Henry Ludington

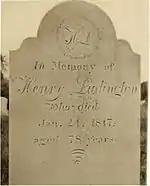
Ludington tombstone

Ludington died at the age of 78 on January 24, 1817, and was buried in the churchyard of the town's Presbyterian church. The grave is marked with a tombstone that has a short inscription: